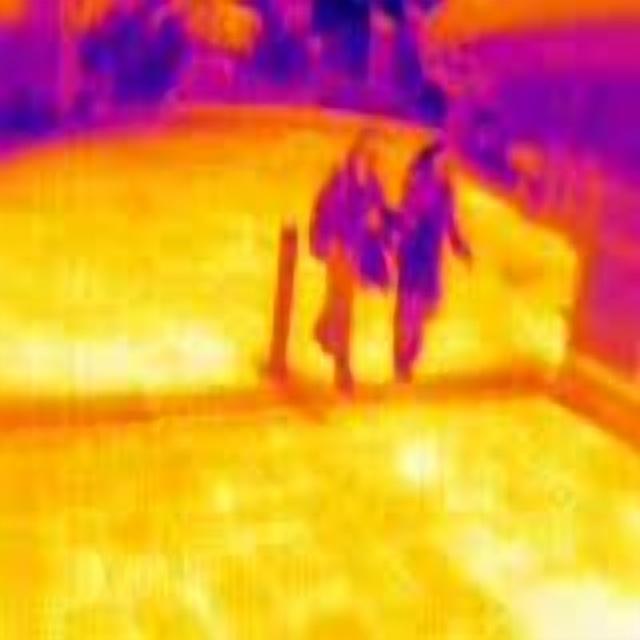
Detected objects:
label: person
label: person